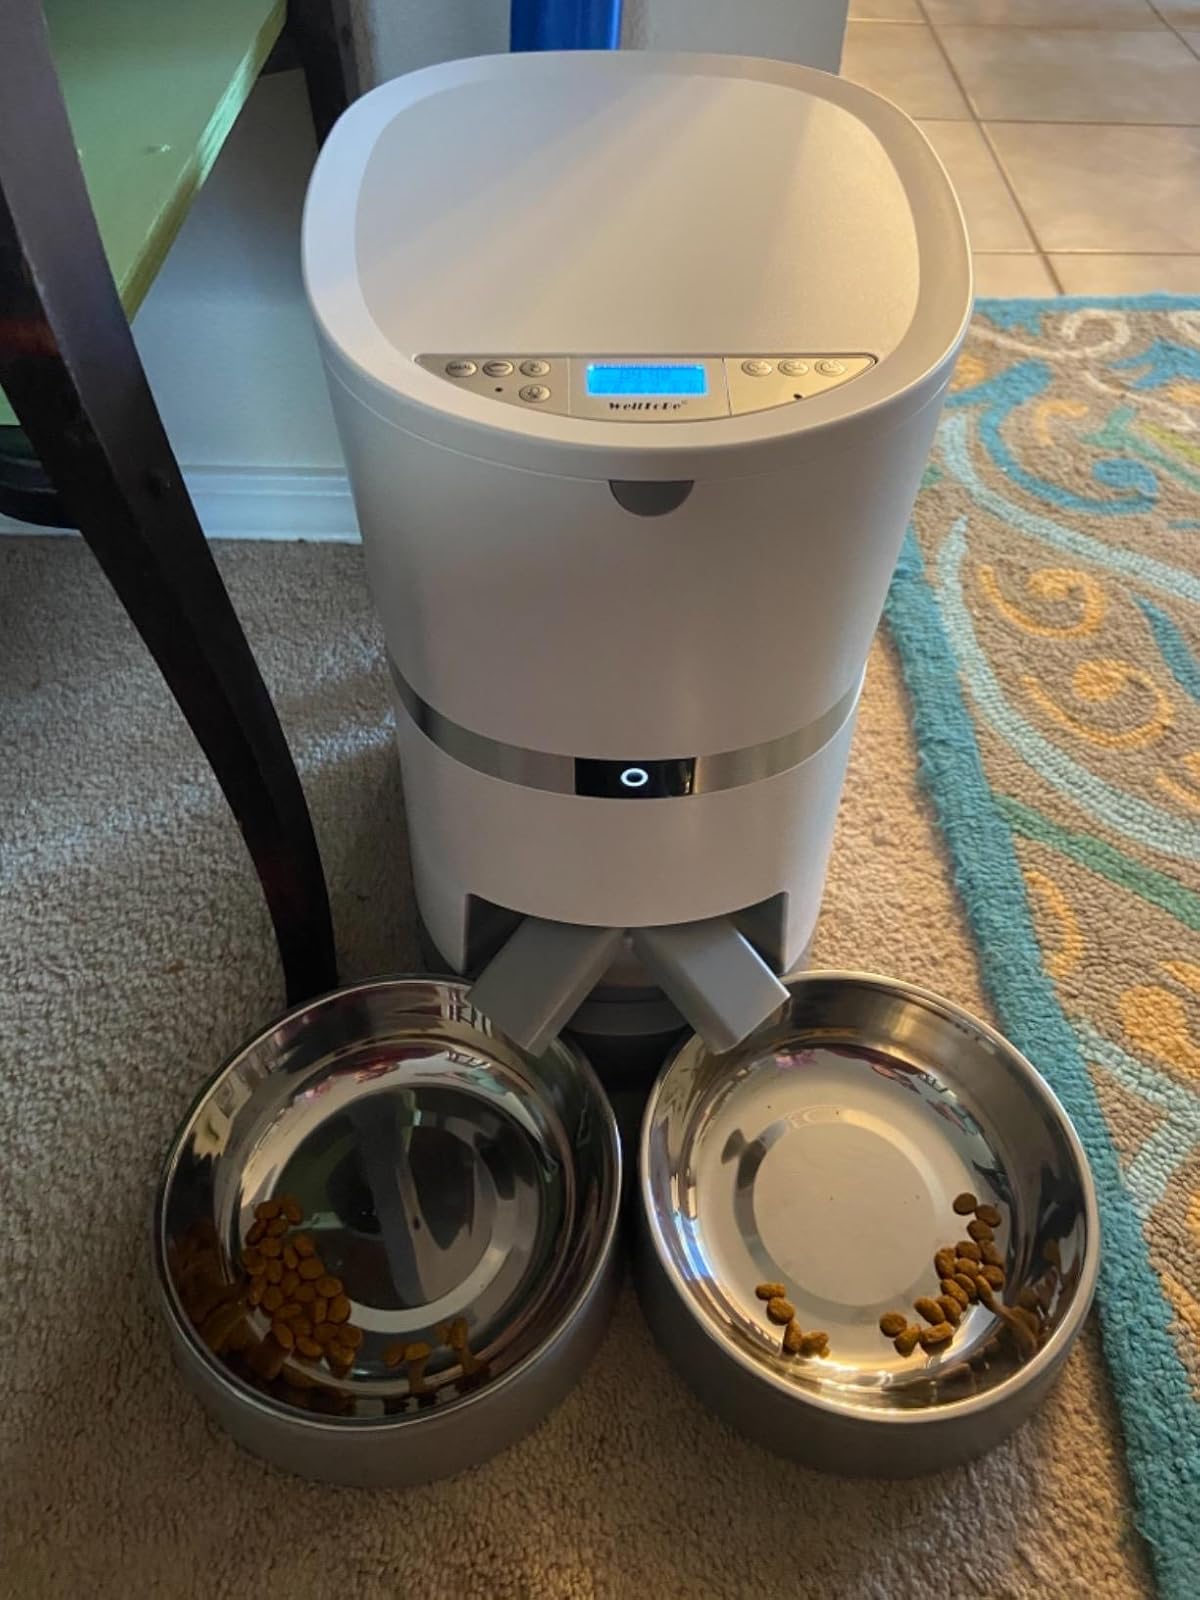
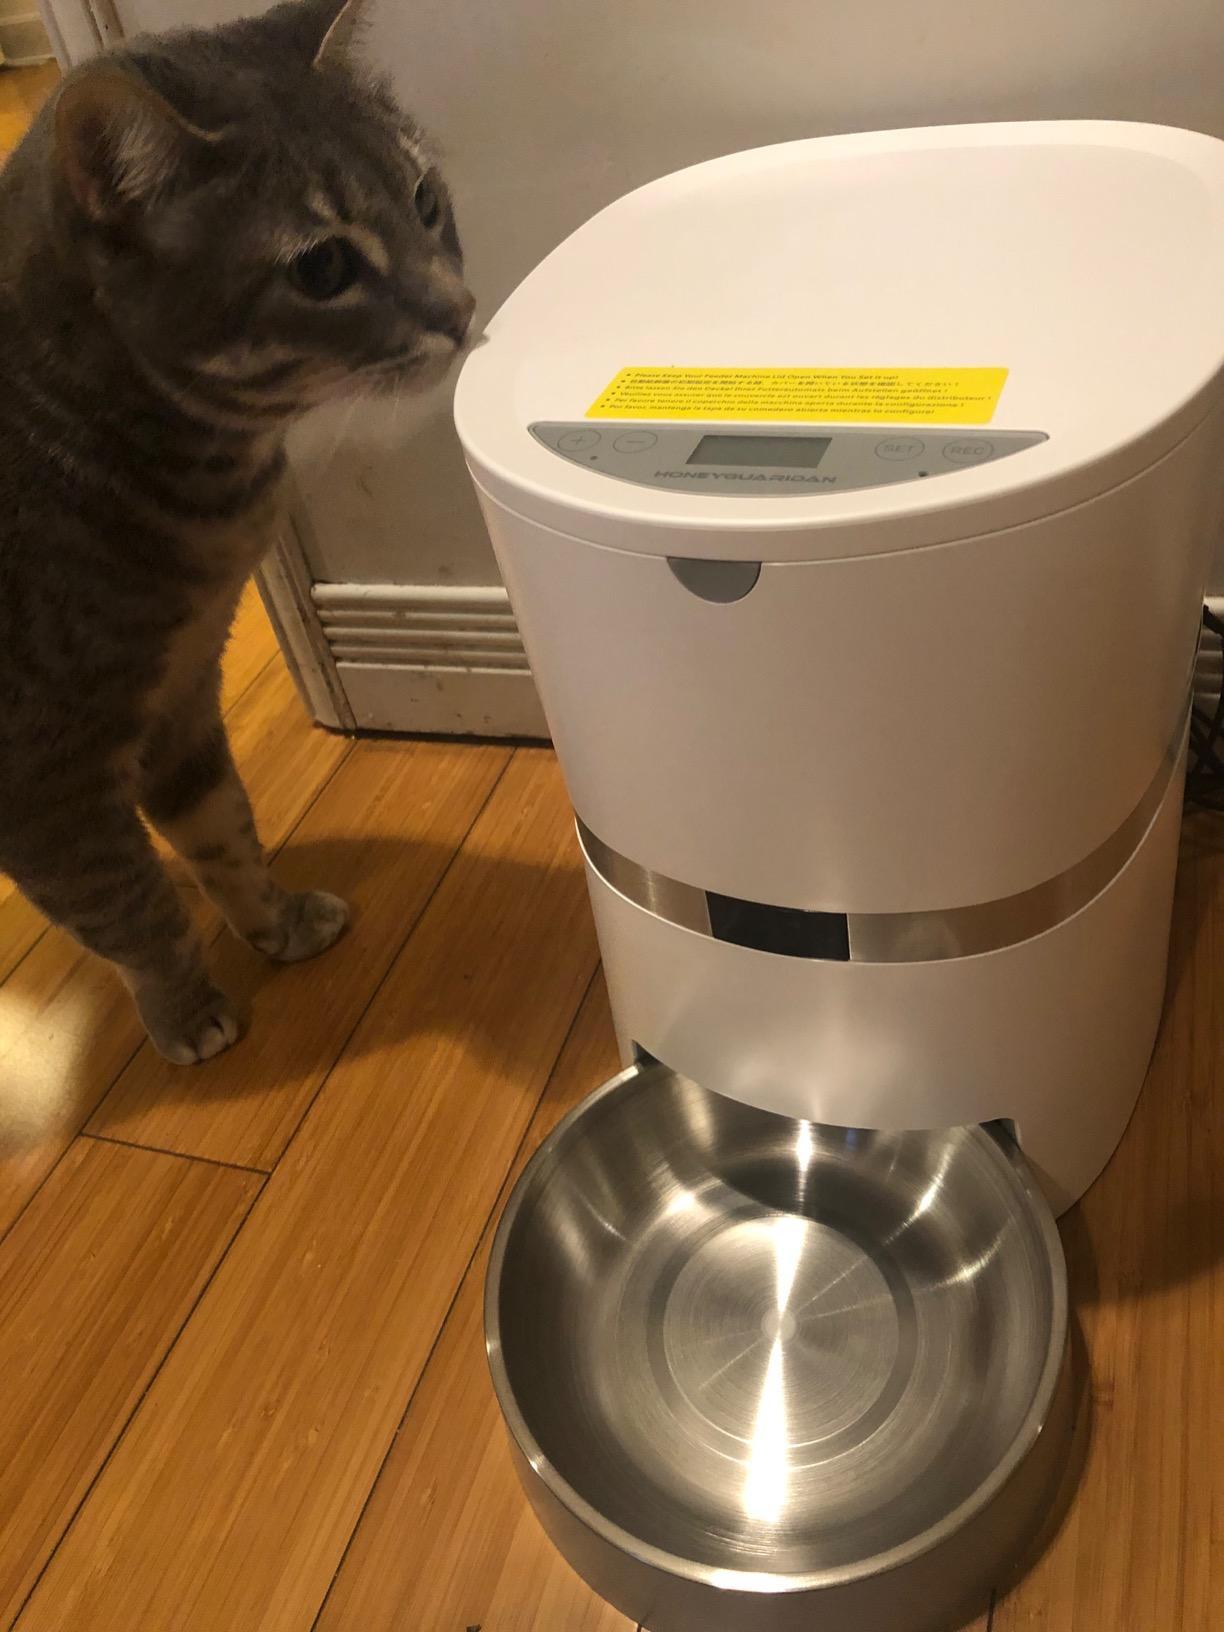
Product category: items_feeder
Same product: no